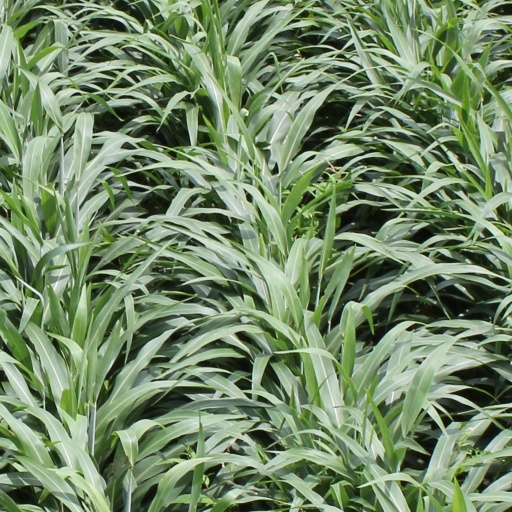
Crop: sorghum